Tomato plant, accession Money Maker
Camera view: tilt-top (135 deg); turntable rotation: 0 degrees
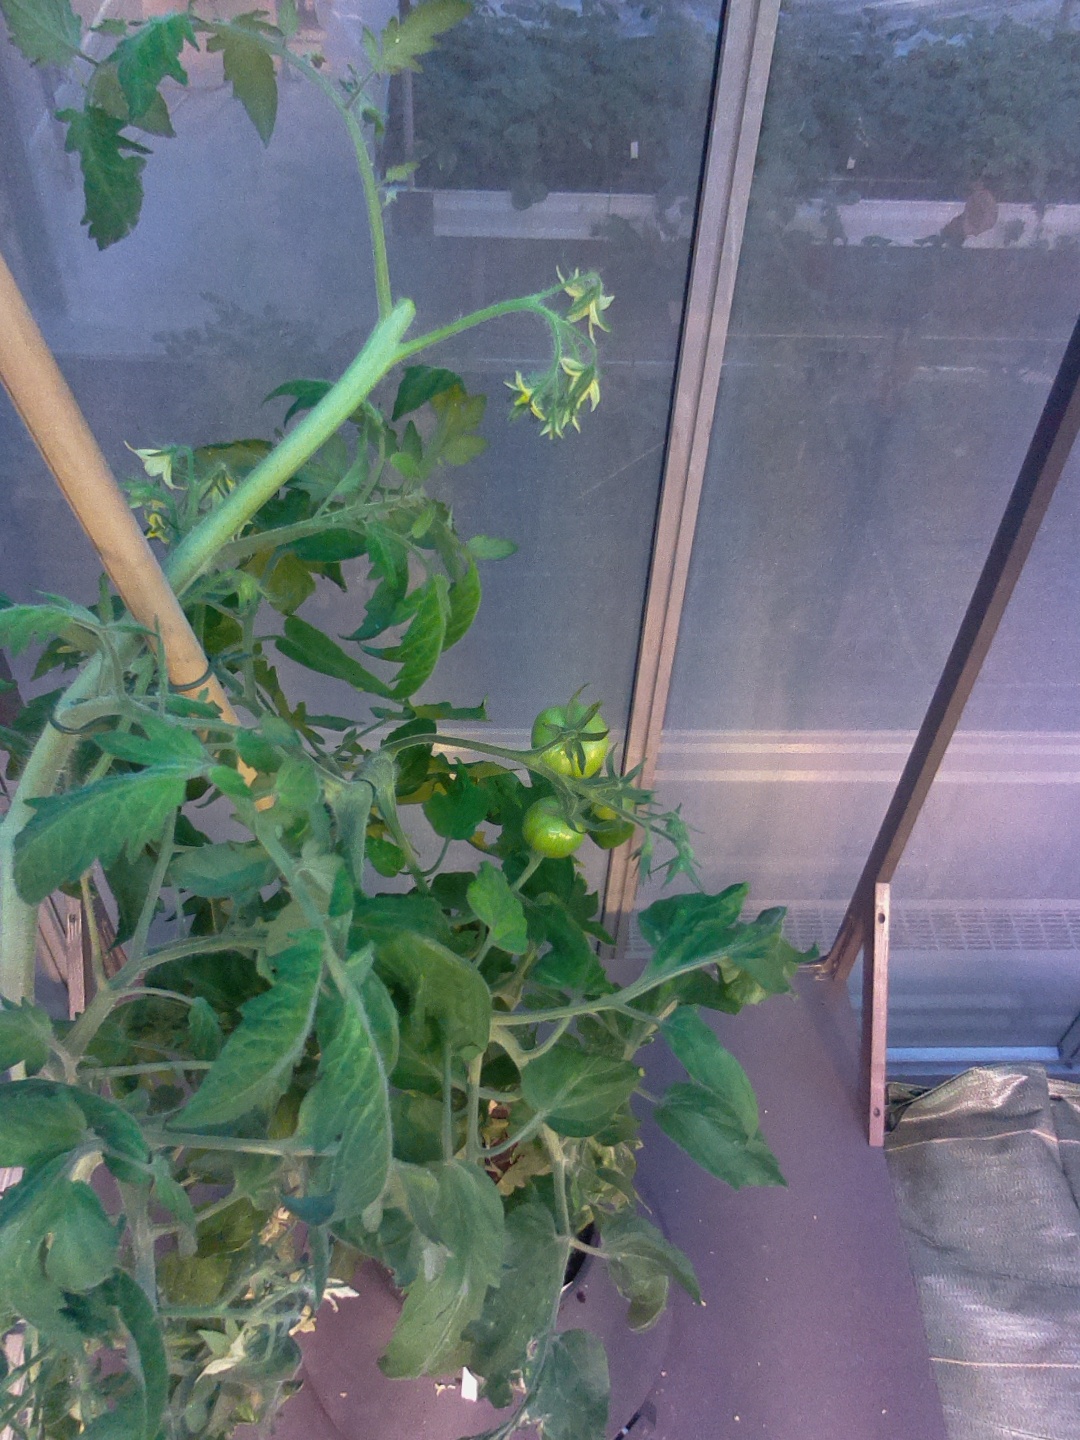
BBCH growth stage 72: 20%-30% of final fruit size